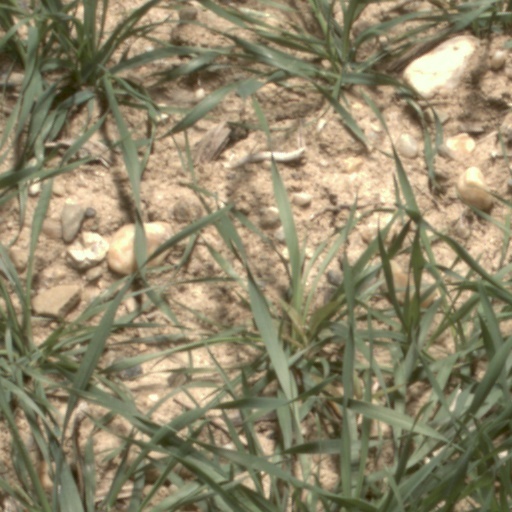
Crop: wheat